Robert Lowry (Indiana politician)

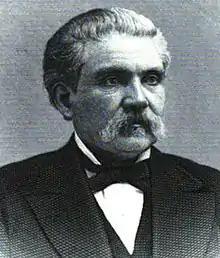
From Volume II (1889) of "Valley of the Upper Maumee River"

Robert Lowry (April 2, 1824 – January 27, 1904) was a U.S. Representative from Indiana.